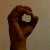
The image shows a hand gesture representing the letter 'O' in Indian Sign Language.